Börek
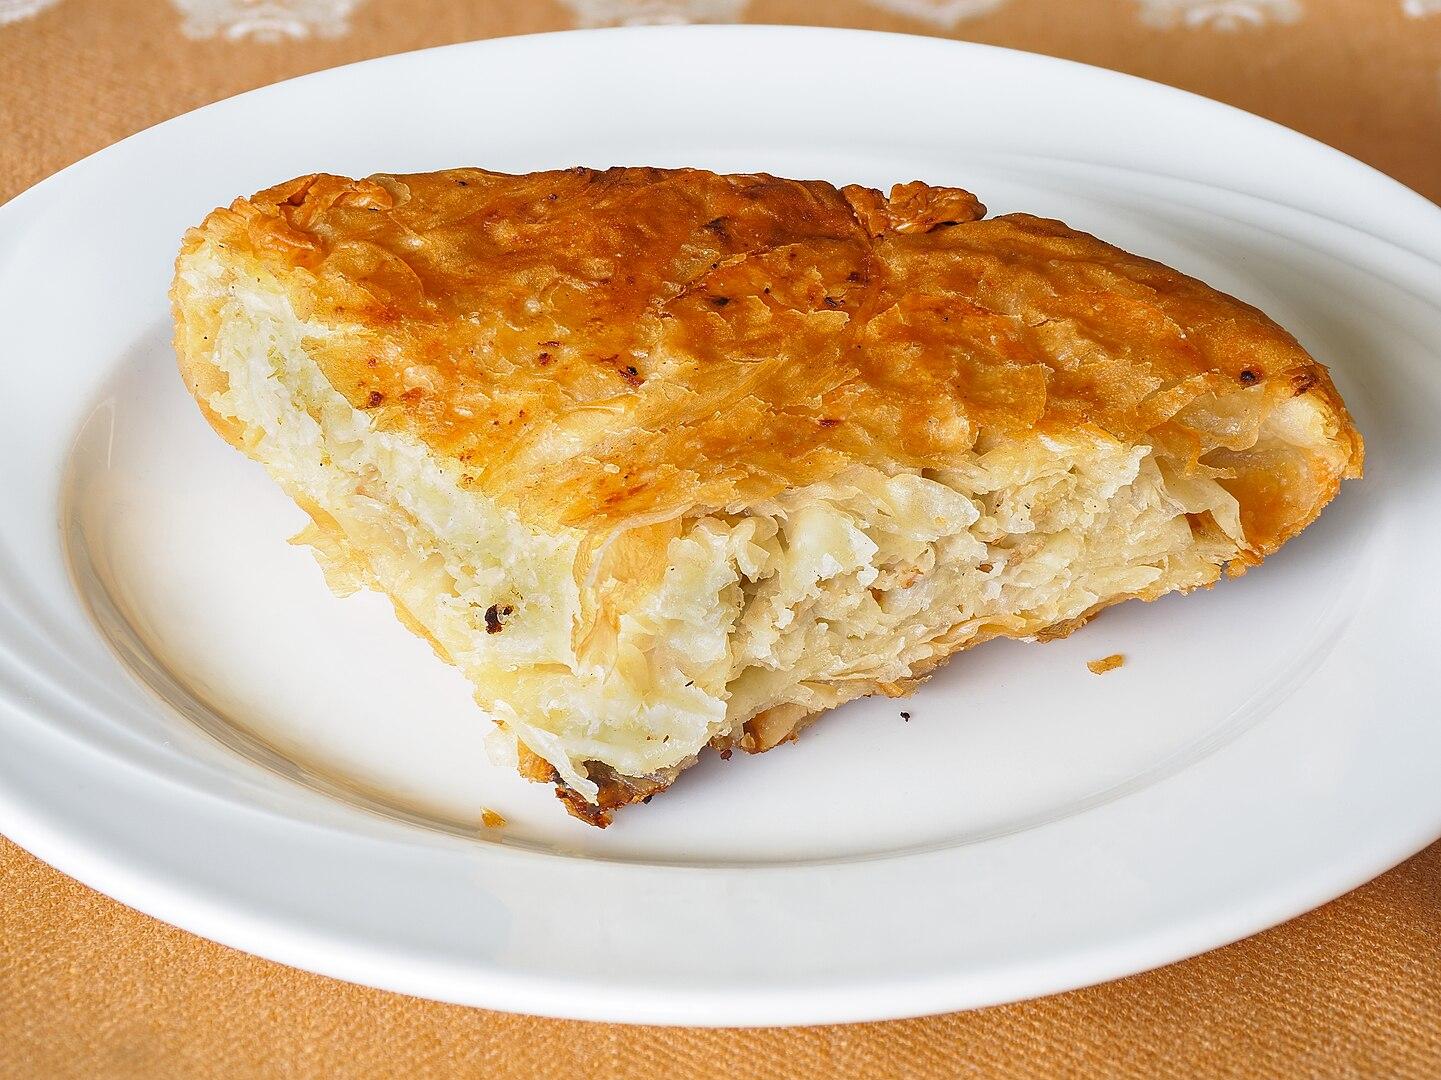
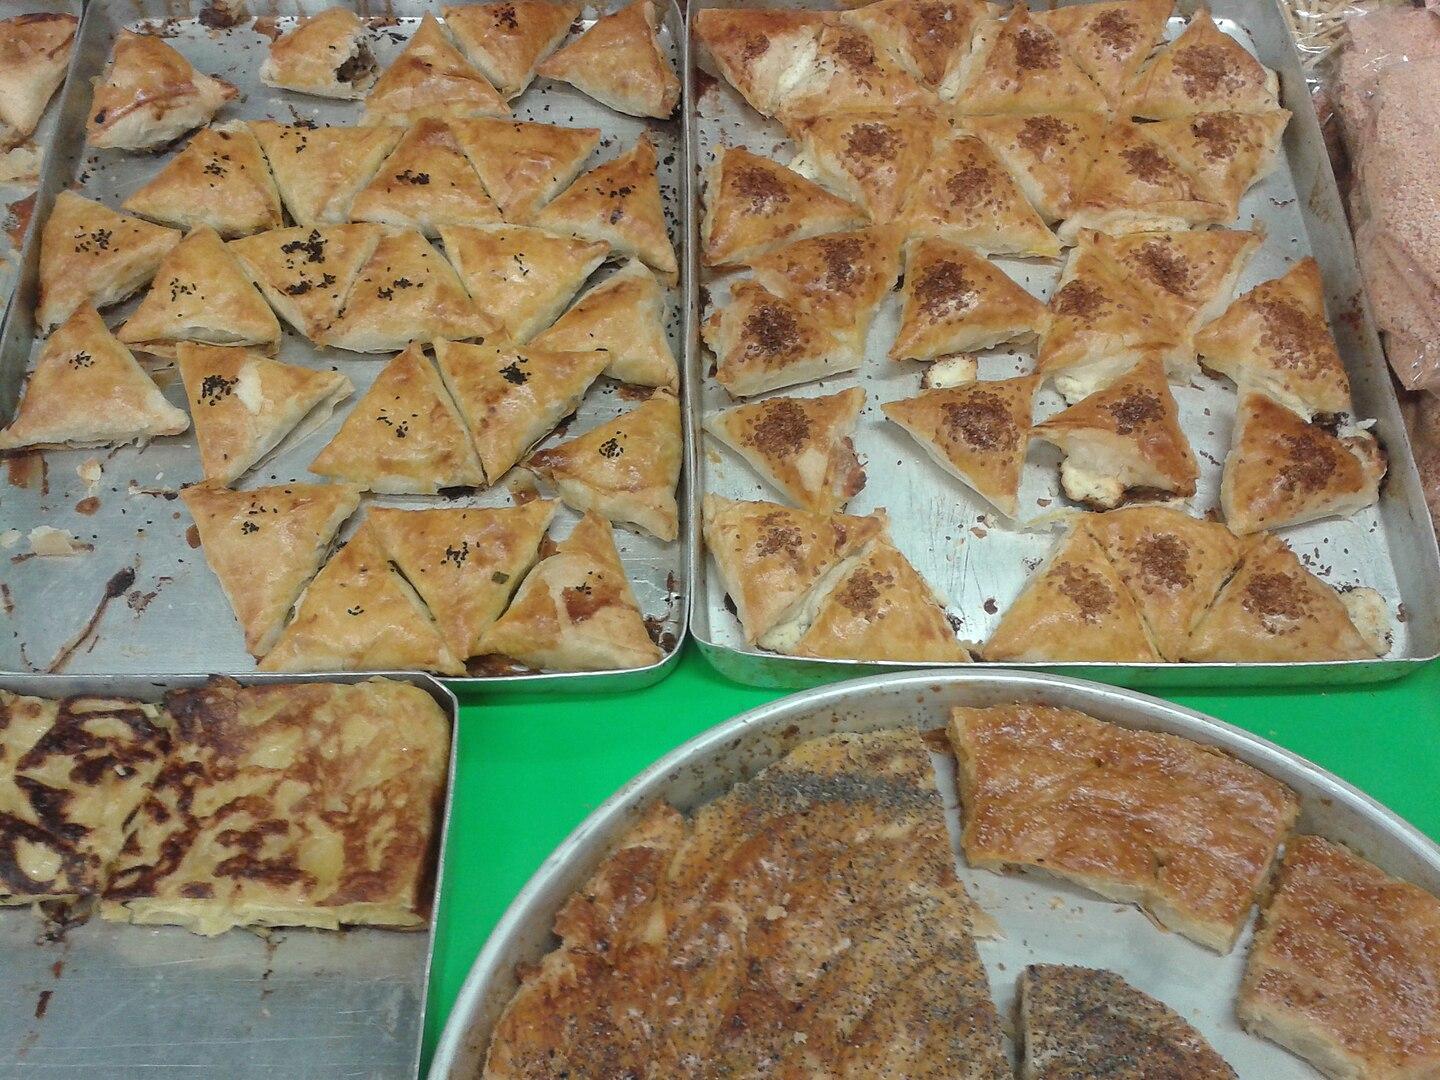
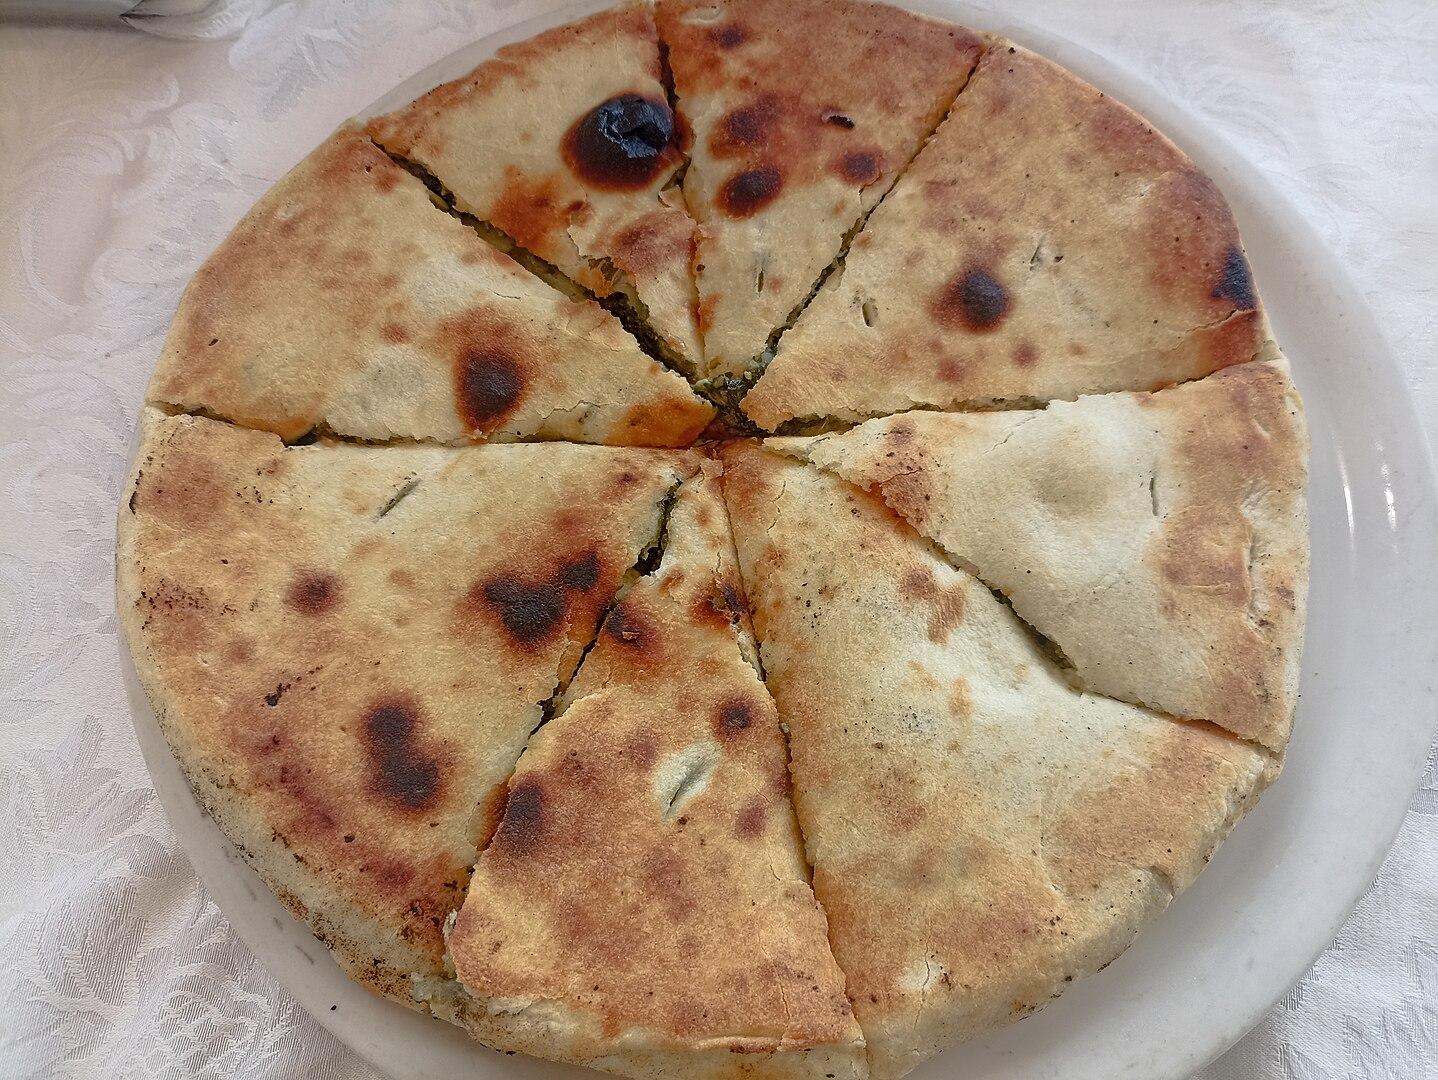
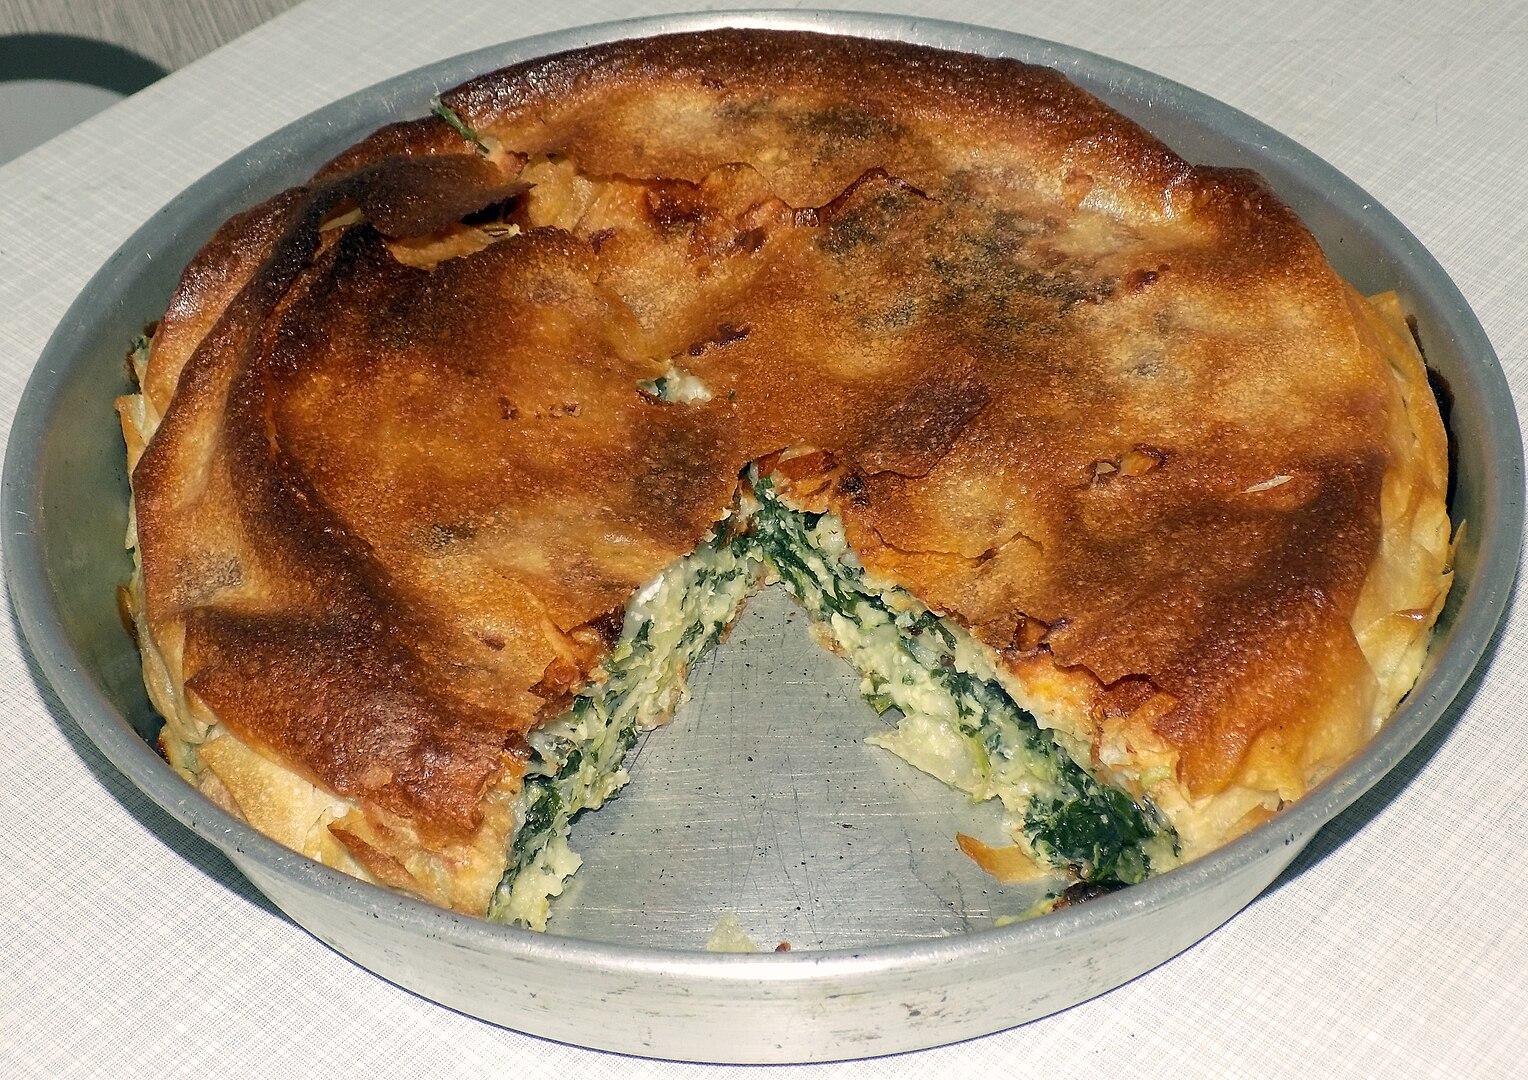
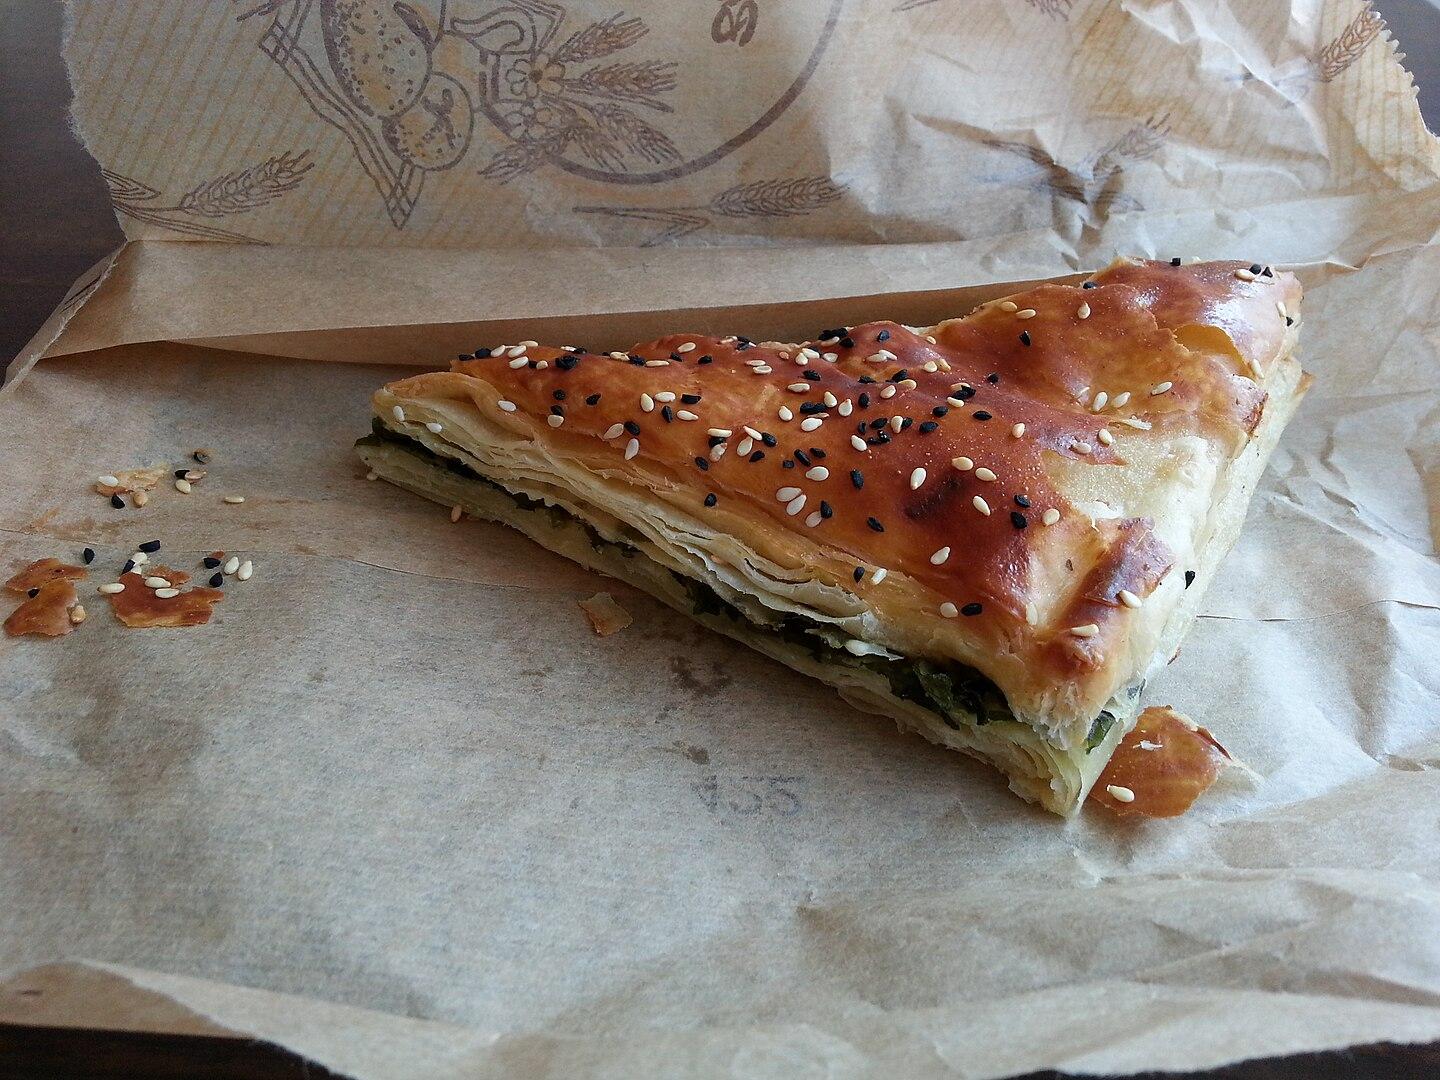
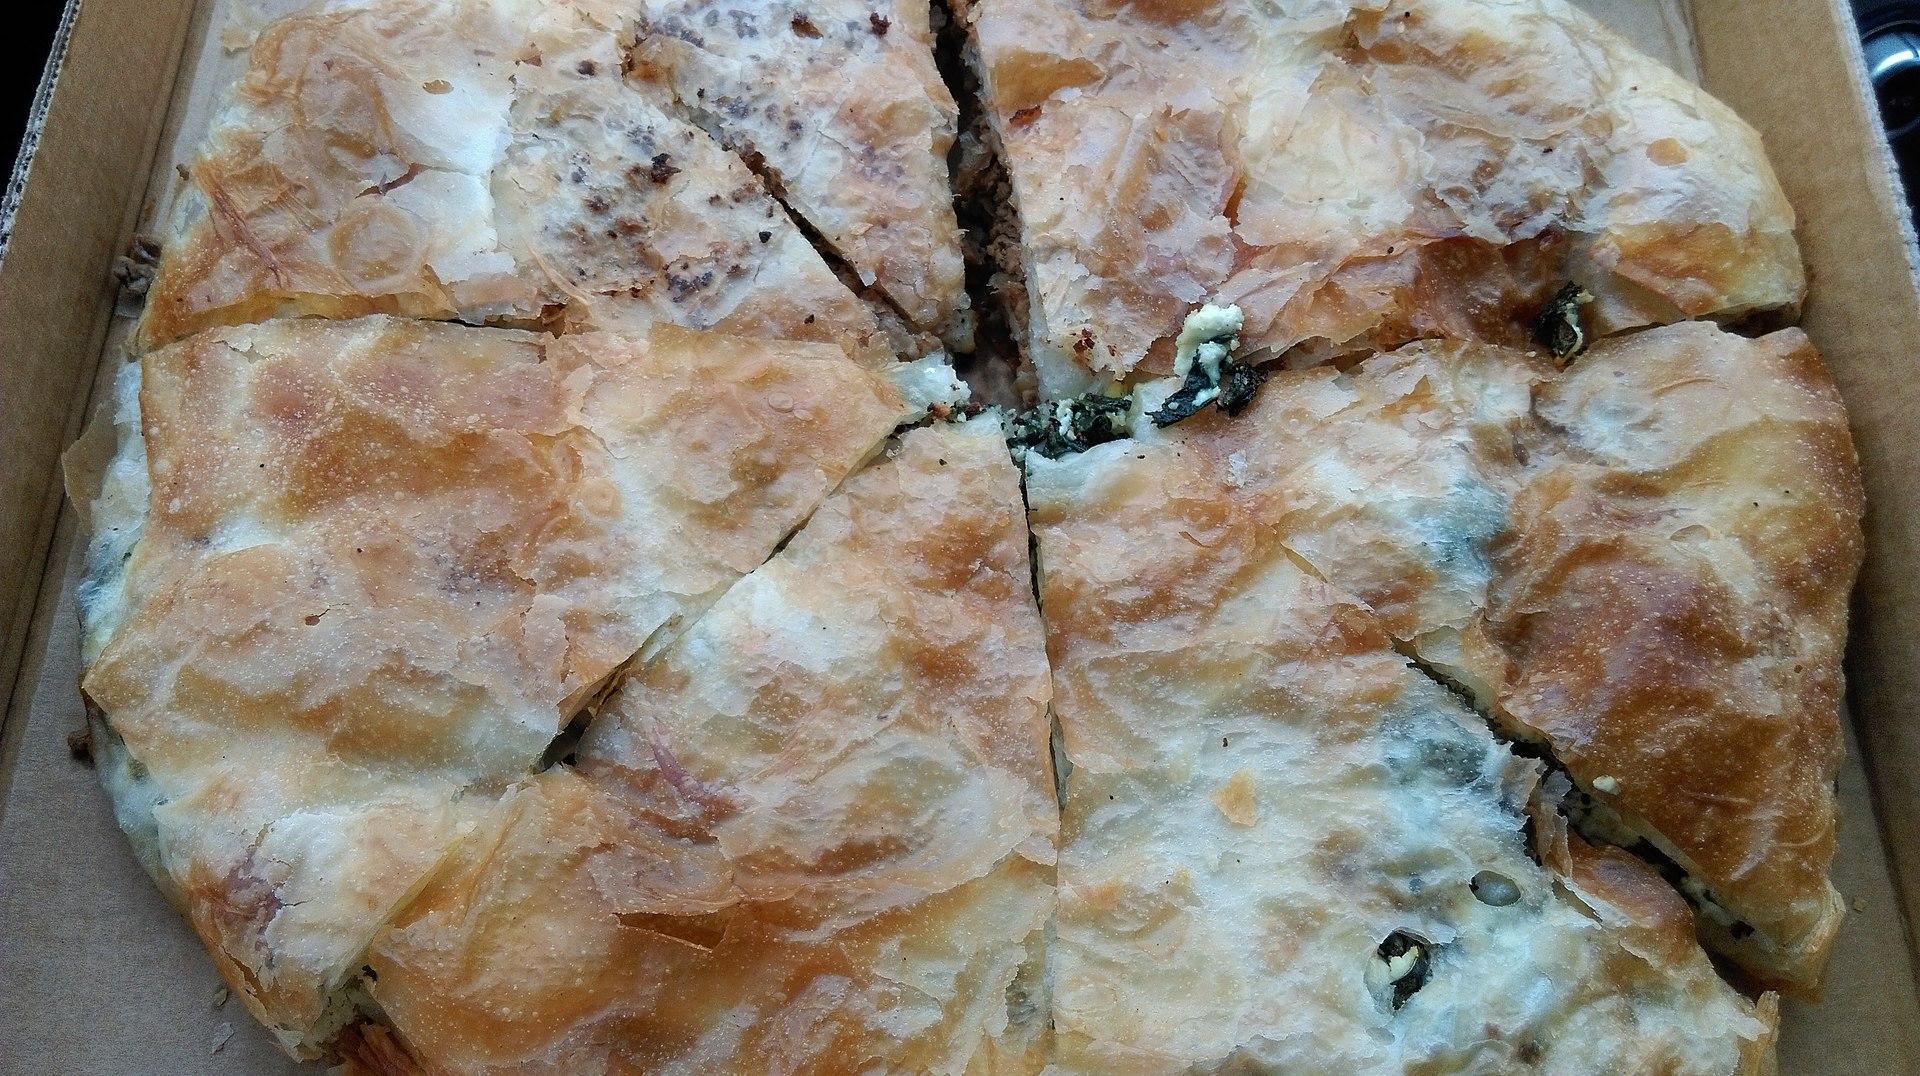
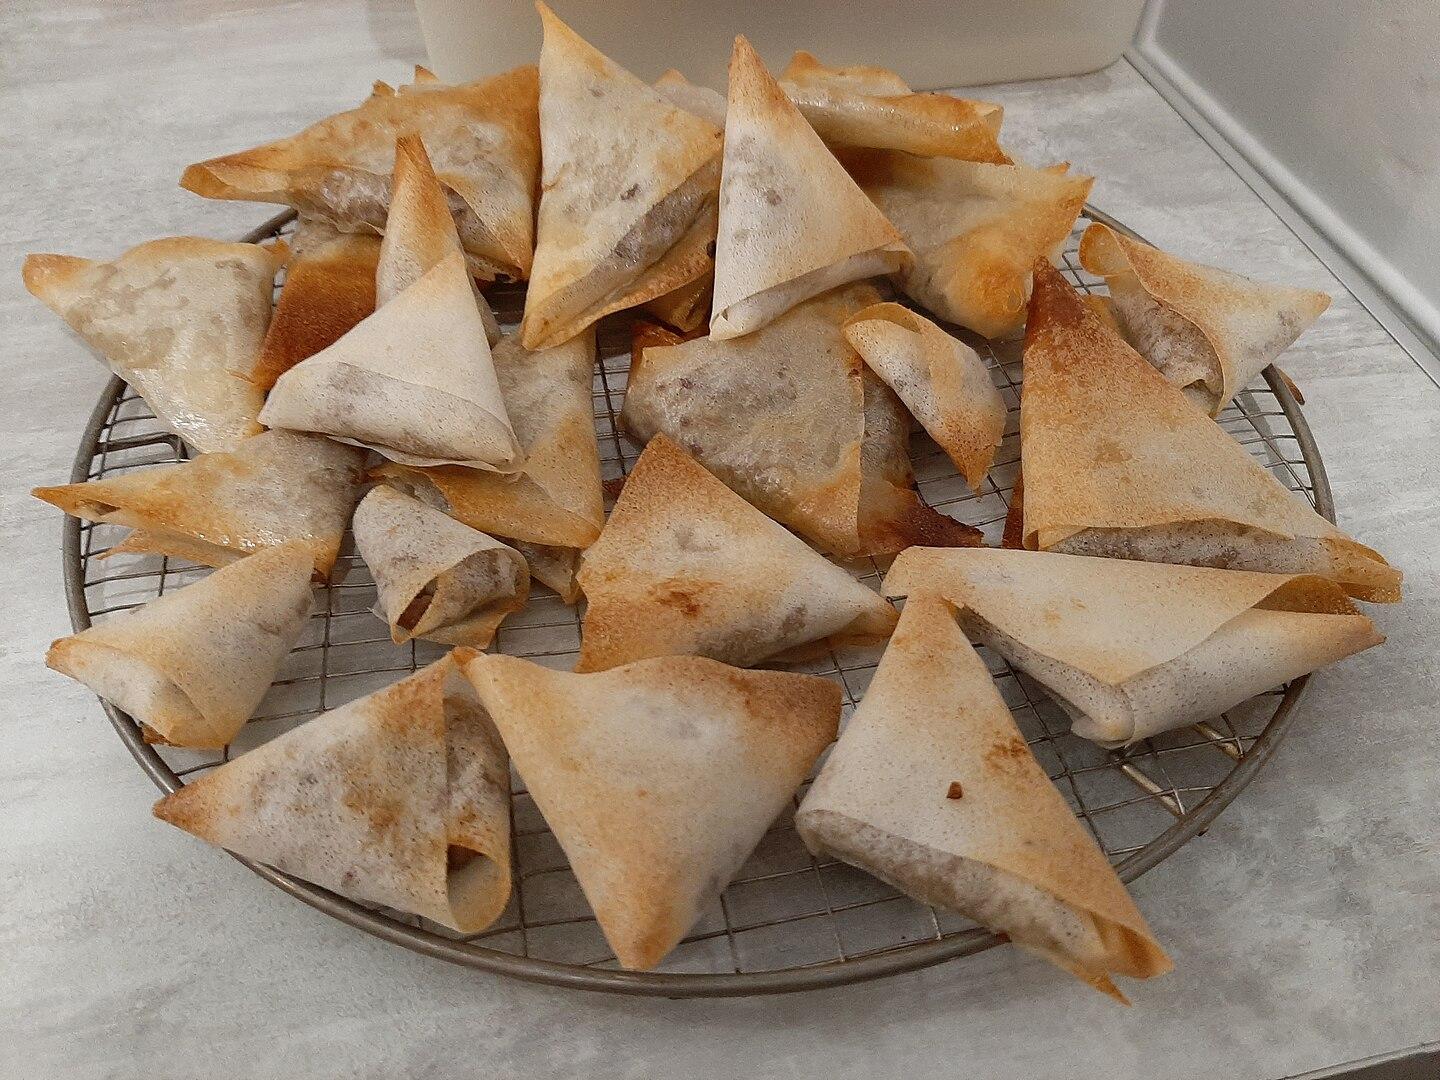
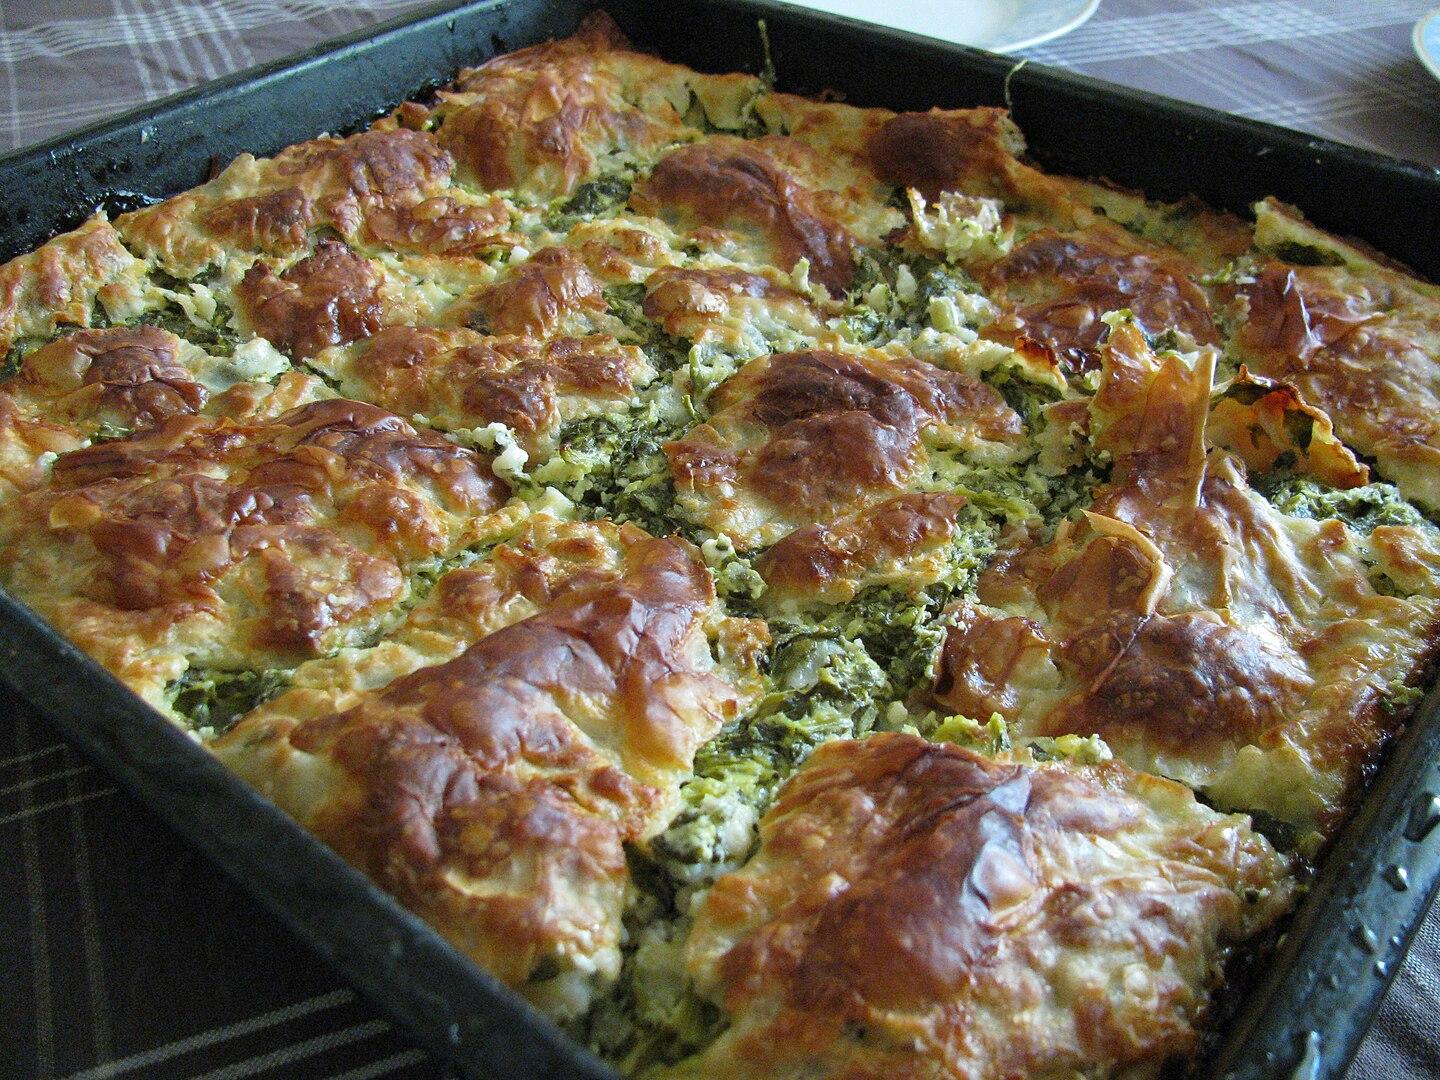
Also known as:
ar - Arabic: بوريك
az - Azerbaijani: Piroq
bg - Bulgarian: Бюрек
bs - Bosnian: Burek
ca - Catalan: Börek
cs - Czech: Burek
da - Danish: Börek
de - German: Börek
el - Greek: Μπουρέκι
en-simple - Simple English: Börek
eo - Esperanto: Börek
es - Spanish: Börek
eu - Basque: Börek
fa - Persian: بورک
fi - Finnish: Börek
fr - French: Börek
he - Hebrew: בורקס
hr - Croatian: Burek
hy - Armenian: Բյորեկ
id - Indonesian: Börek
it - Italian: Börek
ja - Japanese: ブレク
jv - Javanese: Börék
ka - Georgian: ბორექი
ko - Korean: 뵈레크
ku - Kurdish: Boreg
lad - Ladino: Burekas
lt - Lithuanian: Burekas
mk - Macedonian: Бурек
ms - Malay: Börek
nb - Norwegian Bokmål: Børek
nl - Dutch: Börek
pl - Polish: Burek
pt - Portuguese: Börek
ro - Romanian: Börek
ru - Russian: Бурекас
sh - Serbo-Croatian: Burek
sl - Slovenian: Burek
sq - Albanian: Byreku
sr - Serbian: Бурек
sv - Swedish: Burek
tr - Turkish: Börek
uk - Ukrainian: Бурек
uz - Uzbek: Boʻrek
yue - Cantonese: 土耳其酥餅
Category: pastry (savoury pie)
Cuisine: Albanian, Turkish, Armenian
Associated cuisines: Albanian, Turkish, Armenian, Bosnian and Herzegovinian, Croatian, Bulgarian, Kosovar, Serbian, North Macedonian, Romanian
Area: Albania, Turkey, Armenia, Bosnia and Herzegovina, Croatia, Bulgaria, Kosovo, Serbia, North Macedonia, Romania
Countries: Albania, Turkey, Armenia, Bosnia and Herzegovina, Croatia, Bulgaria, Serbia, North Macedonia, Romania
Region: Western Asia, Southern Europe, Eastern Europe, ,
A thin flaky dough such as filo with a variety of fillings, such as meat, cheese, spinach, or potatoes. This dish may be prepared in a large pan and cut into portions after baking, or as individual pastries. They are usually baked but some varieties can be fried. It is sometimes sprinkled with sesame or nigella seeds, and it can be served hot or cold.